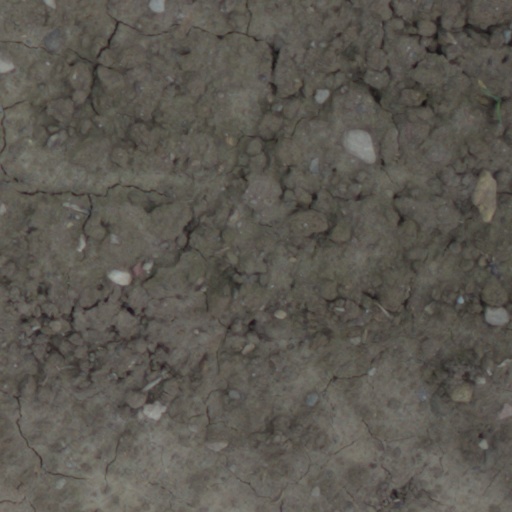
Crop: wheat